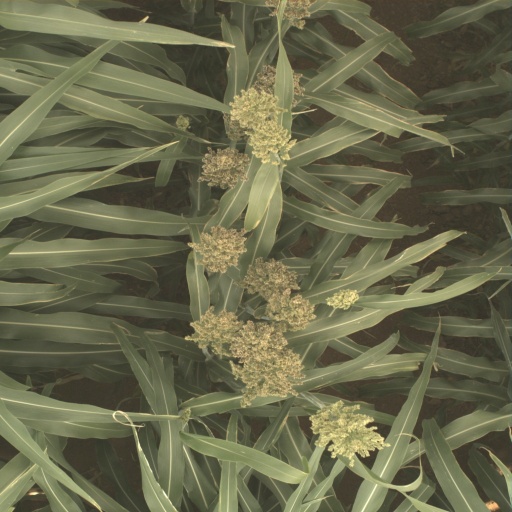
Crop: sorghum